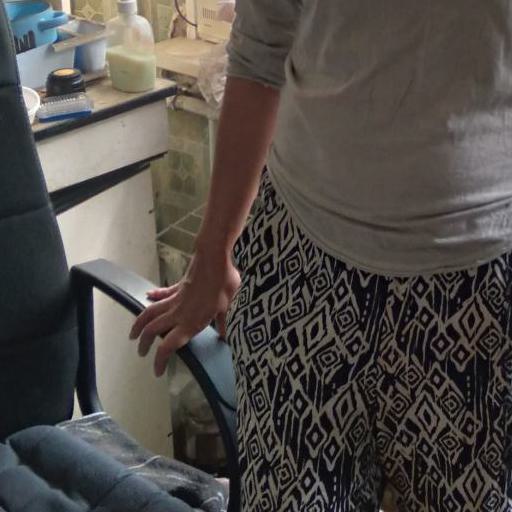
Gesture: no_gesture